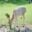
Label: deer